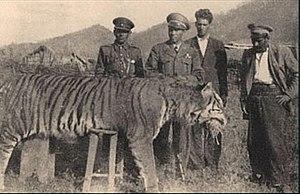
Le Tigre de la Caspienne était la sous-espèce de tigre la plus occidentale. On le trouvait en Arménie, en Azerbaïdjan, en Géorgie, dans le sud de la Russie, au Kazakhstan, en Iran, en Irak, en Afghanistan, en Turquie, en Mongolie, au Tadjikistan, au Turkménistan et en Ouzbékistan jusqu'à son extinction dans les années 1970.